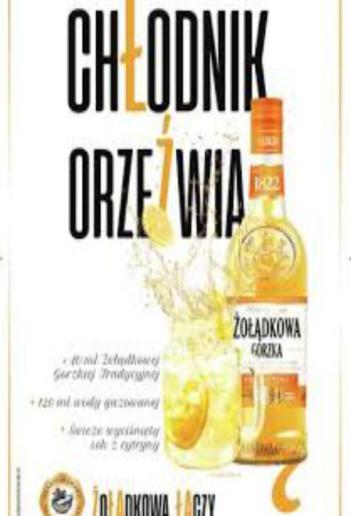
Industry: Food